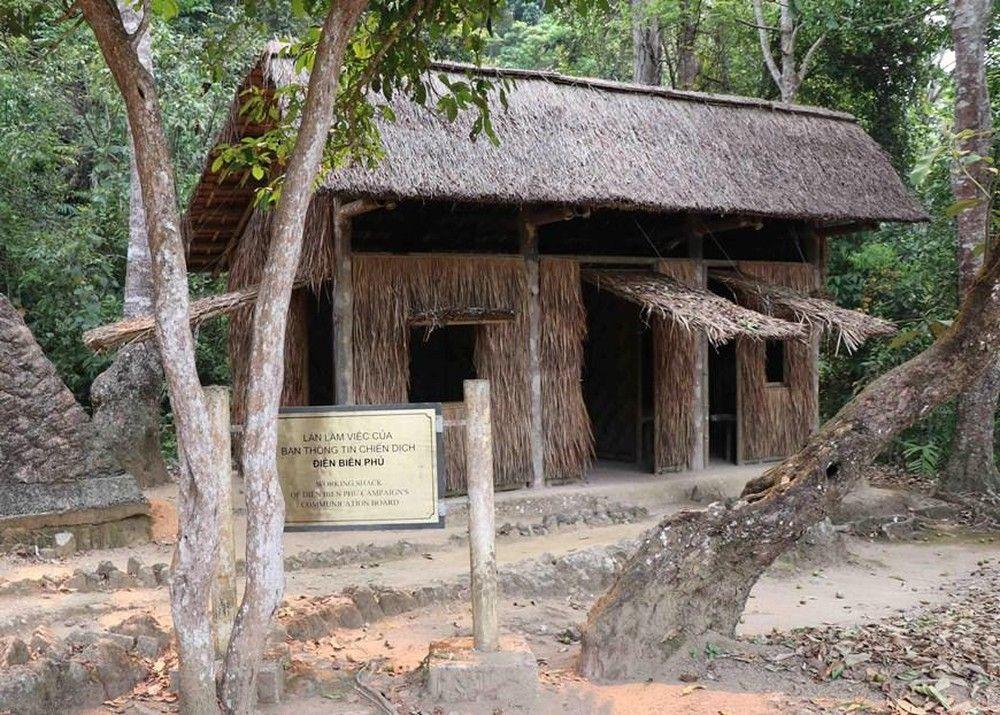
có một căn nhà làm bằng tranh xuất hiện ở trong bức ảnh